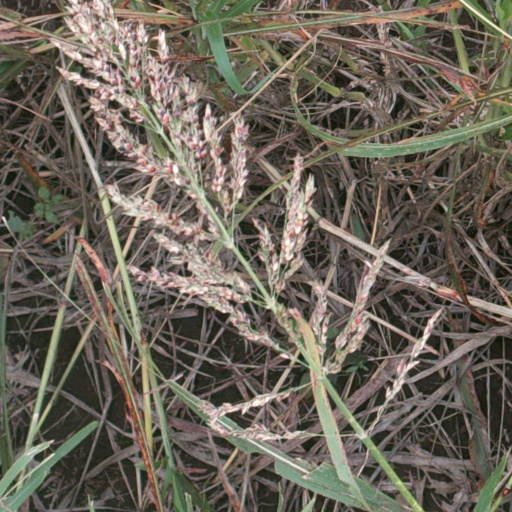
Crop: sorghum